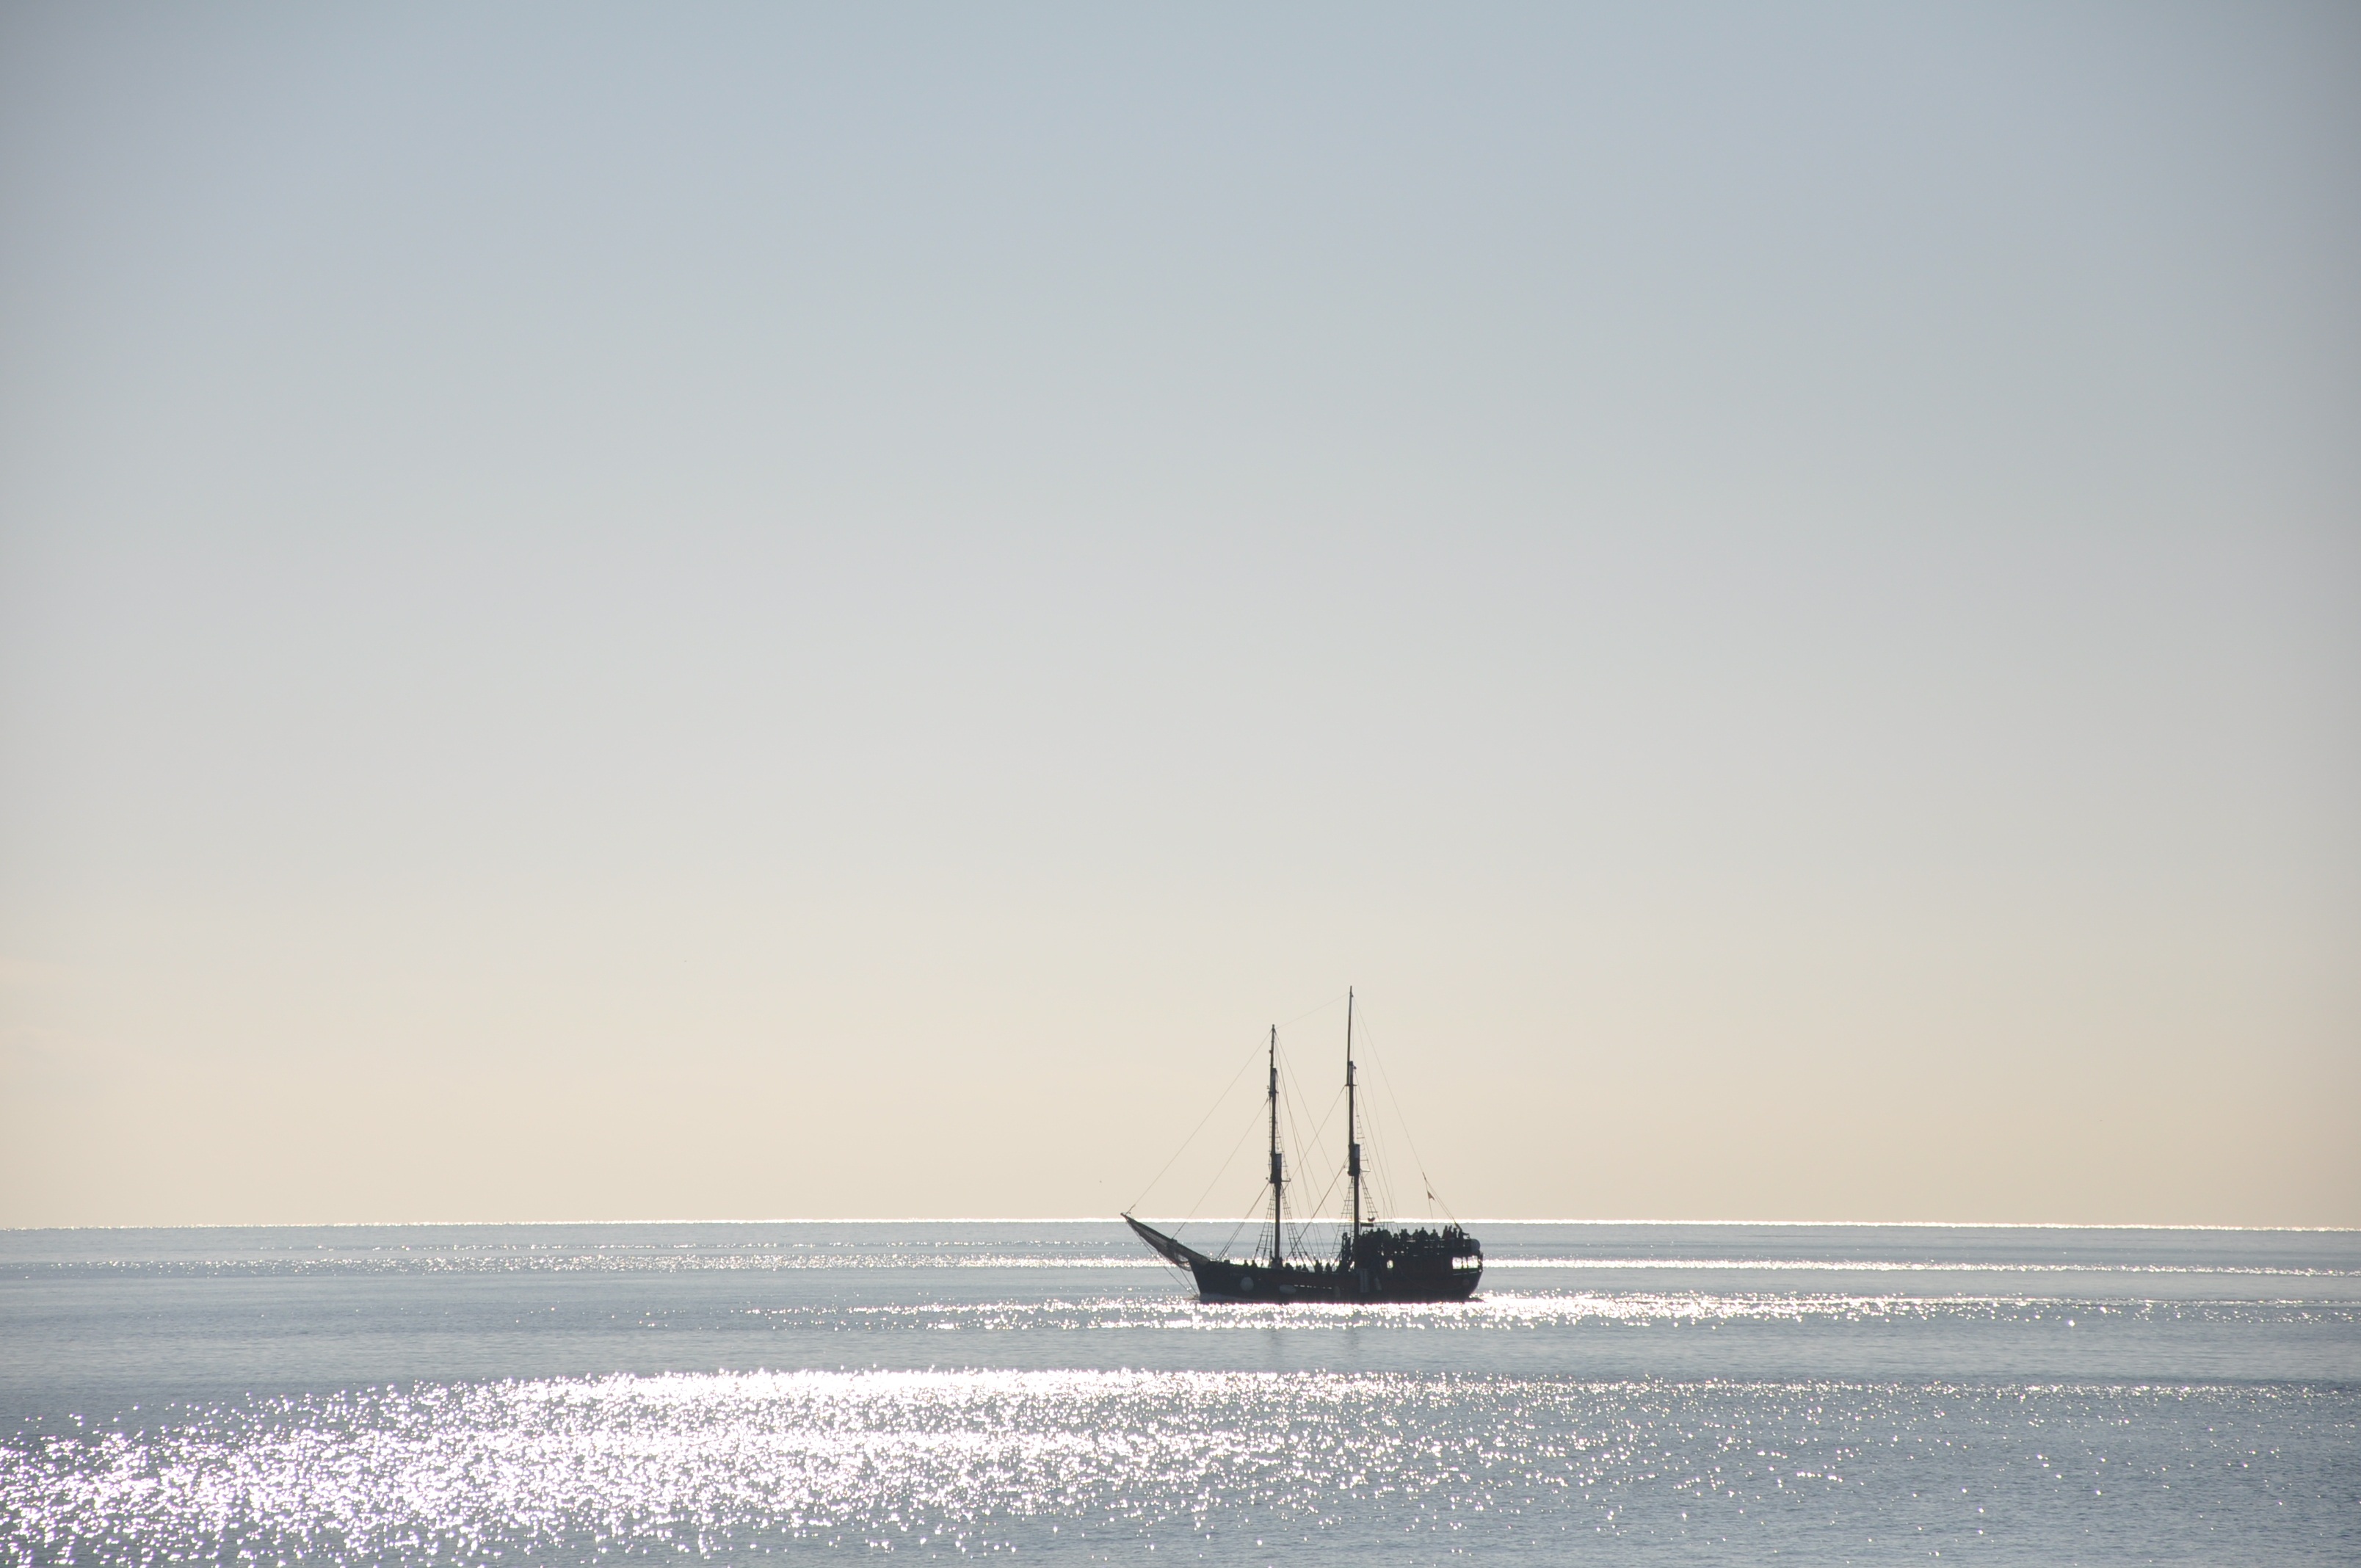
beach, landscape, sea, coast, water, ocean, horizon, boat, morning, shore, wave, vehicle, sailing, holiday, calm, bay, sailboat, boats, sail, costa, watercraft, atmospheric phenomenon